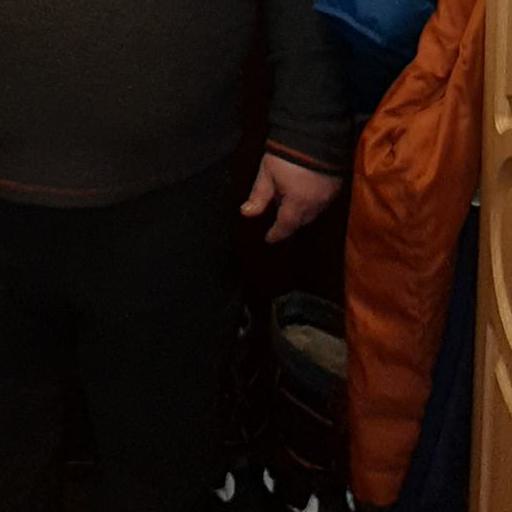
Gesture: no_gesture